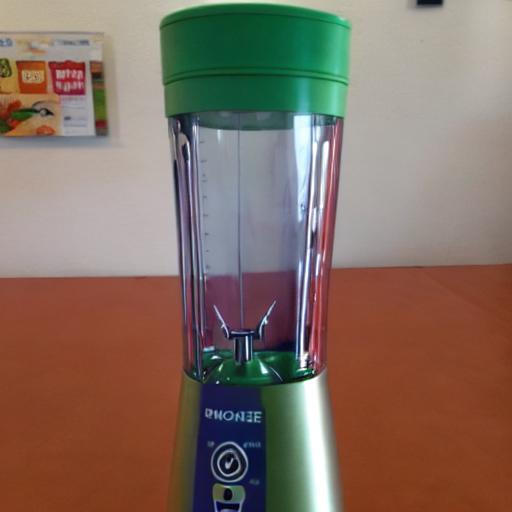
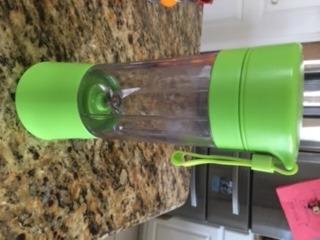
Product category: items_blender
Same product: no